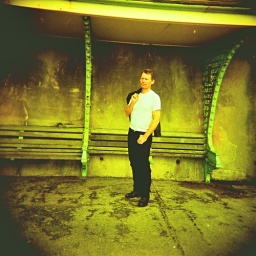
Holga 120N + Provia 400, cross processed in my kitchen sink